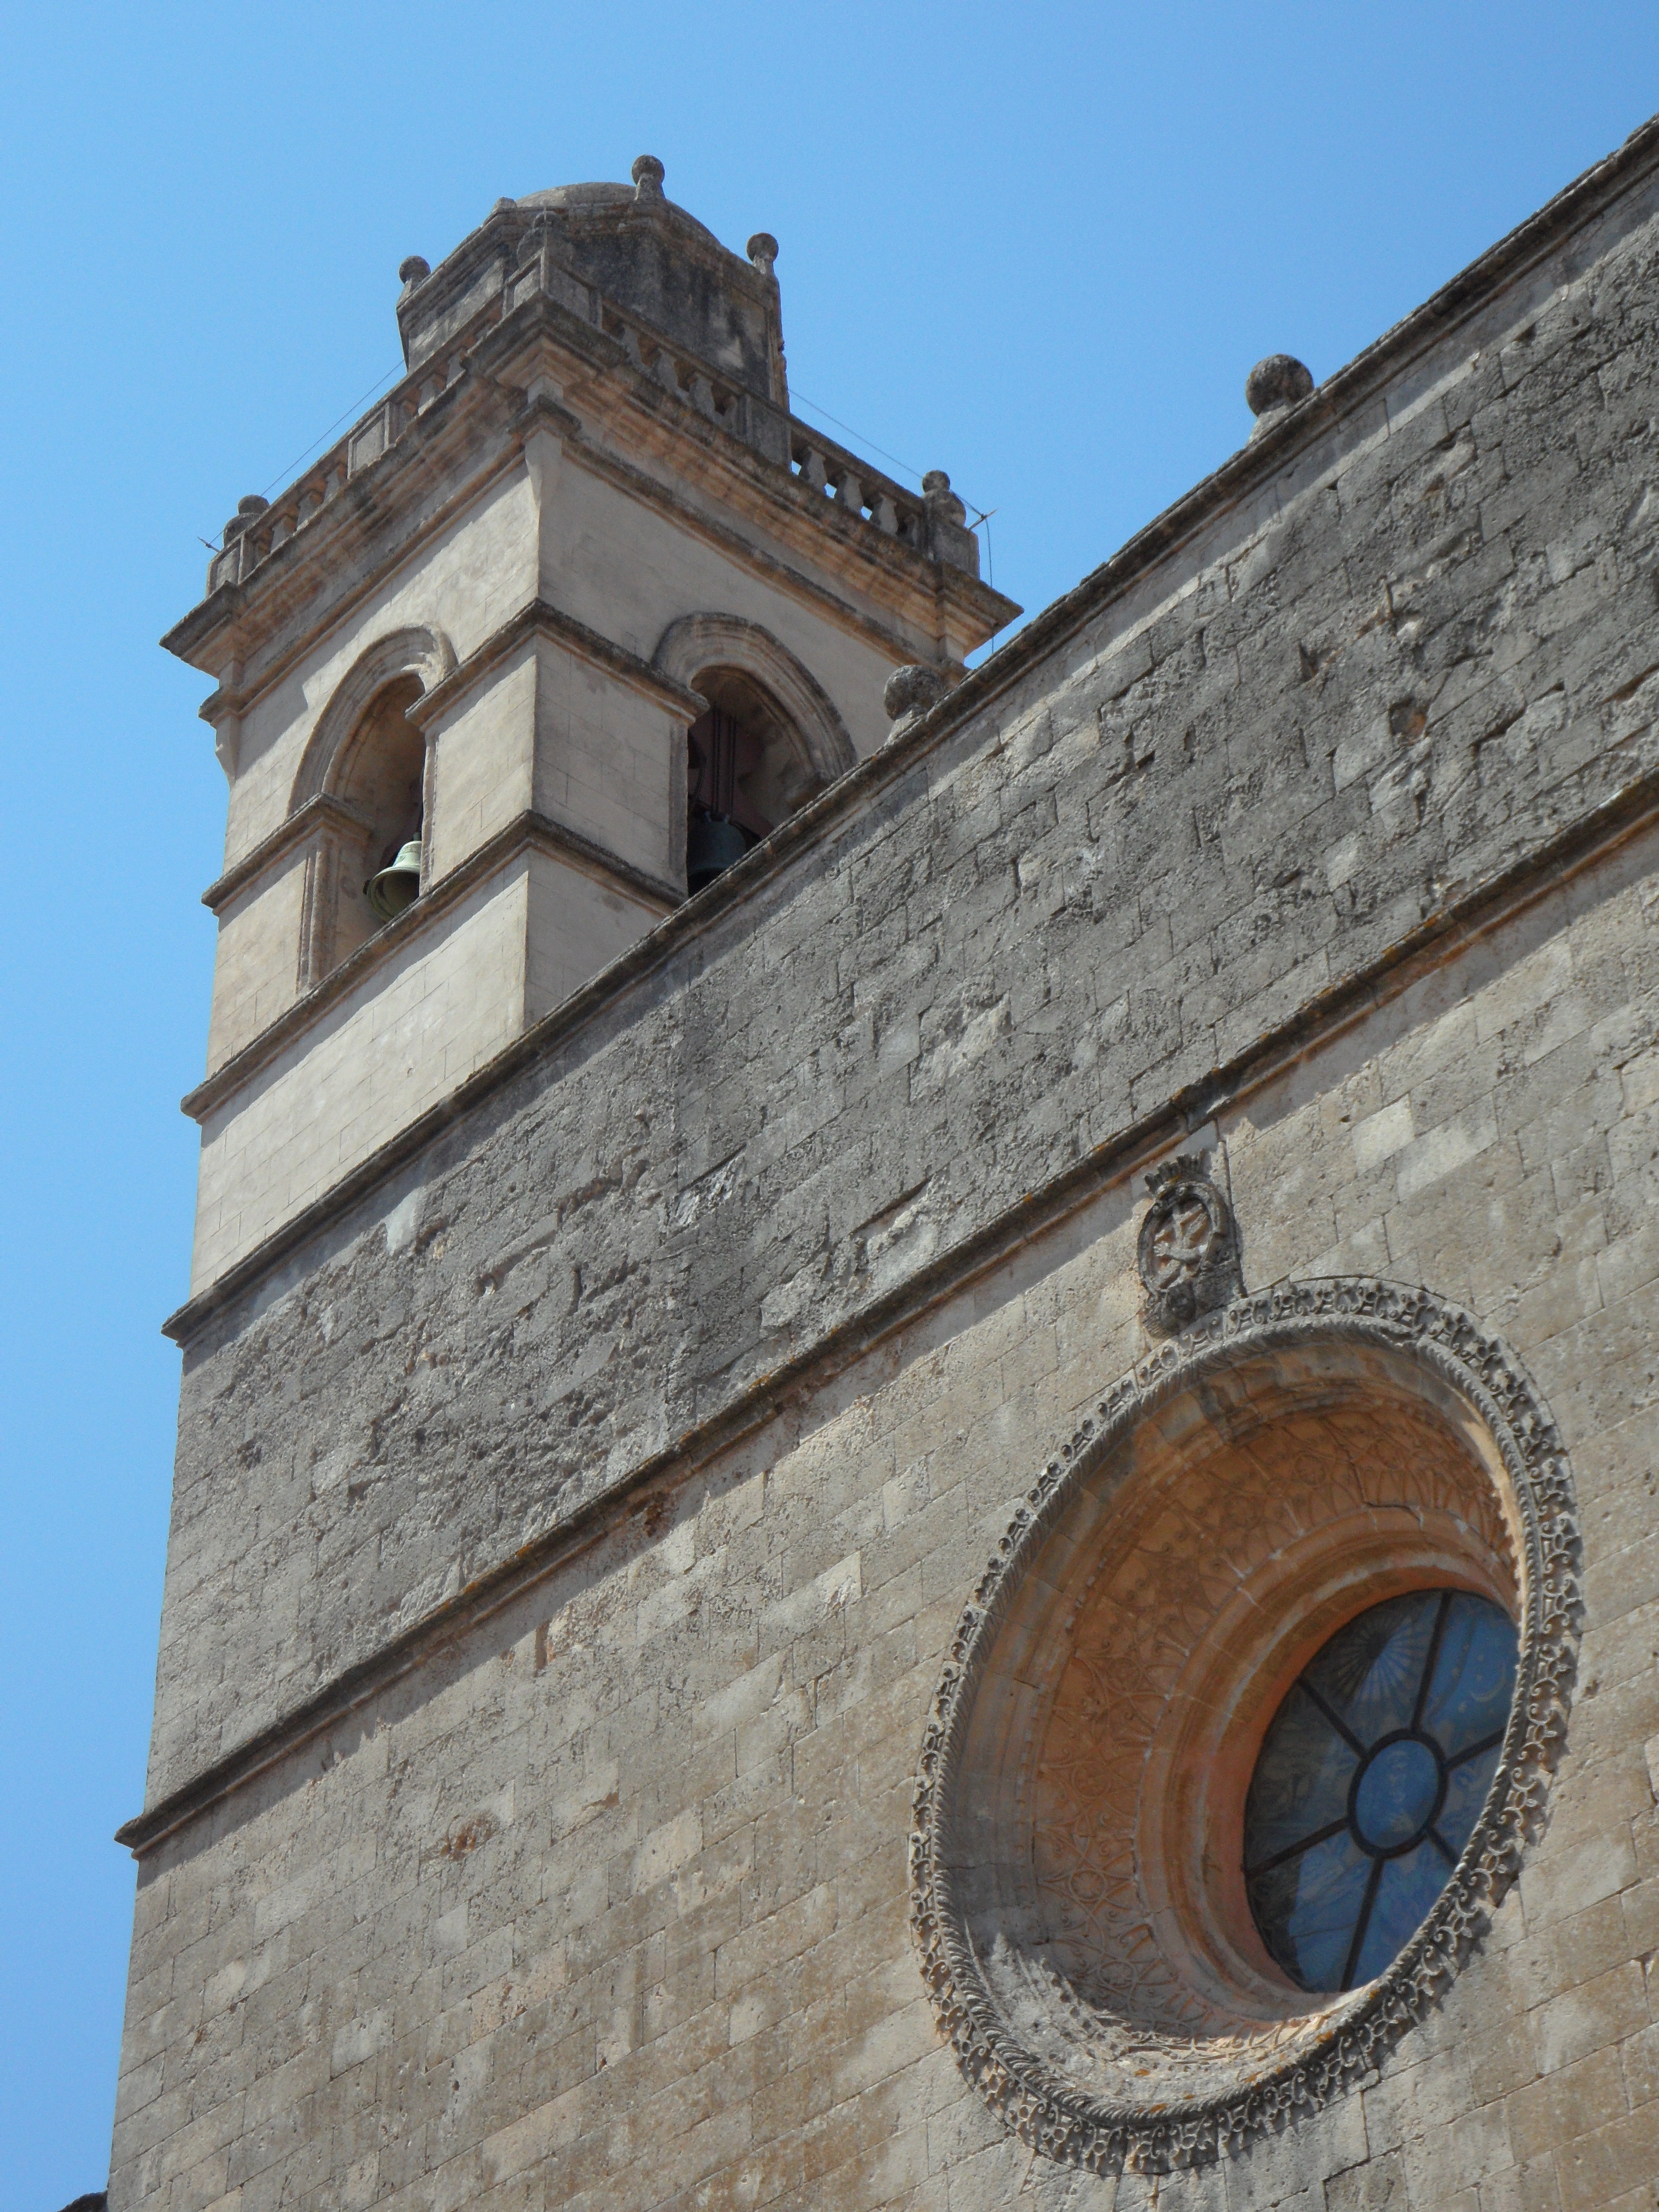
architecture, sky, window, building, stone, tower, religion, facade, church, chapel, stone wall, place of worship, bell tower, steeple, monastery, mallorca, christianity, monumental, middle ages, believe, petra, trutzig, ancient history